Hermann Weyl

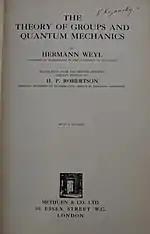
The Theory of Groups and Quantum Mechanics (translated from the second, revised German edition by Howard P. Robertson)

1929. "Elektron und Gravitation I", "Zeitschrift Physik", 56, pp 330–352. – introduction of the vierbein into GR